RV Farley Mowat

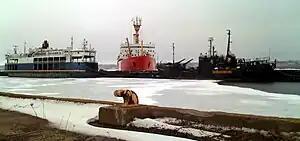
MV "Fundy Paradise", CCGS "Louis S. St-Laurent", RV "Farley Mowat", Sydport Nova Scotia, March 2009

On 27 February 2009, the Canadian Crown-in-Council announced that "Farley Mowat" was being put up for sale to cover approximately Can$500,000 in berthing fees accrued since the April 2008 seizure. Subsequently, "Farley Mowat" was reportedly sold for Can$50,000, but the buyer did not complete the transaction. As of September 2009 the ship was still in the possession of the Canadian government and continued to accrue berthing fees. Sea Shepherd later stated that the seizure of the ship had been expected and, in fact, encouraged. Therefore, she had been used in provocation, with the full intention to have the Canadian government end up with, in their opinion, a more or less worthless vessel.